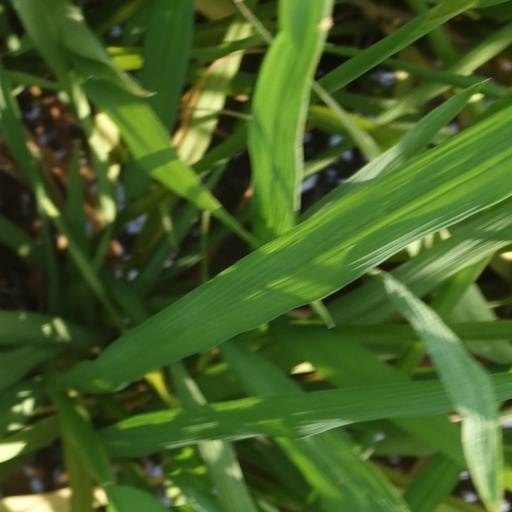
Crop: rice